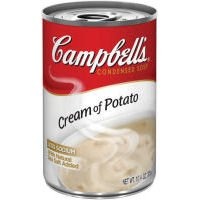
Item Name: Campbell's Condensed Cream Of Potato Soup 10.75 oz (Pack of 24)
Bullet Point: 10.75 oz
Product Description: Campbell's Condensed Cream Of Potato Soup 10.75 oz (Pack of 24)
Value: 258.0
Unit: Fl Oz

Price: 1.79